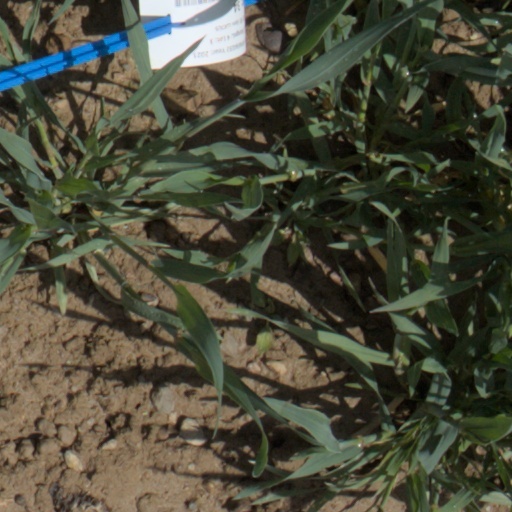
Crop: wheat